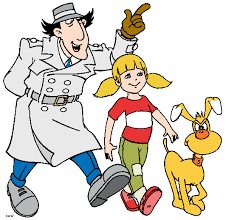
Portrait style: Cartoon Portrait